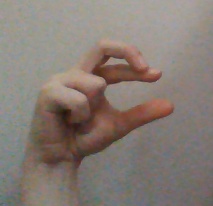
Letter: thal